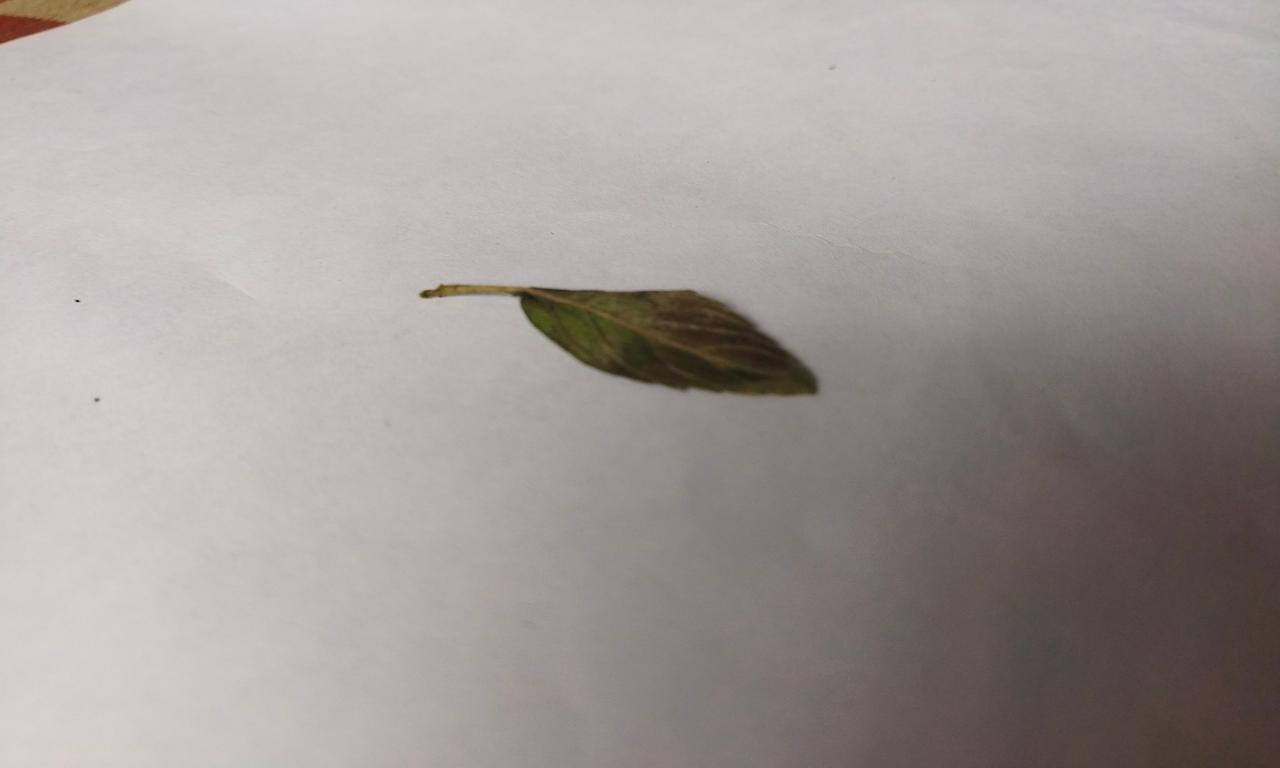
Label: Spoiled